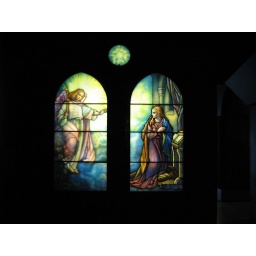
Stained glass windows in the Smith Museum and Dreihaus Gallery at Navy Pier in downtown Chicago.